Comorian franc

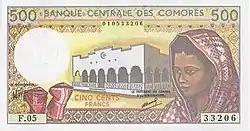
500 FC note from 1981. The white circle contains a watermark.

The overstamped notes circulated until 1976, when 500 FC, 1,000 FC and 5,000 FC were introduced by the Institut d'Émission des Comores, the 50 FC and 100 FC notes being replaced by coins. The central Bank took over production of paper money in 1984. 2,500 FC and 10,000 FC notes were introduced in 1997, followed by 2,000 FC in 2005. The 2,500 FC note was demonetized on 31 January 2007.